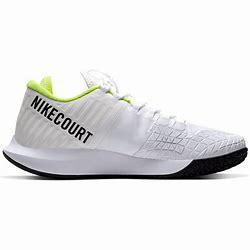
Brand: Nike
Model: Court Air Zoom Zero